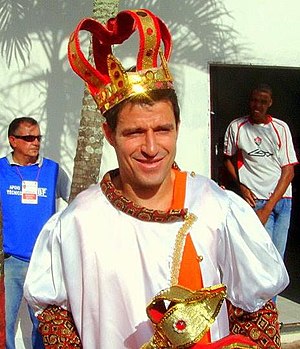
Ramon Menezes Hubner
Ramon Menezes Hubner er en tidligere brasiliansk fodboldspiller.